Metro Manila Film Festival Award for Best Actress

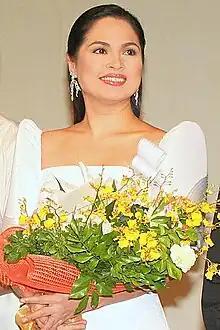
2024 recipient Judy Ann Santos

The Metro Manila Film Festival Award for Best Actress is an award presented annually by the Metropolitan Manila Development Authority (MMDA). It was first awarded at the 1st Metro Manila Film Festival ceremony, held in 1975; Charito Solis received the award for her role in "Araw-Araw, Gabi-Gabi" and it is given in honor of an actress who has delivered an outstanding performance in a leading role while working within the film industry. Currently, nominees and winners are determined by Executive Committees, headed by the Metropolitan Manila Development Authority Chairman and key members of the film industry.